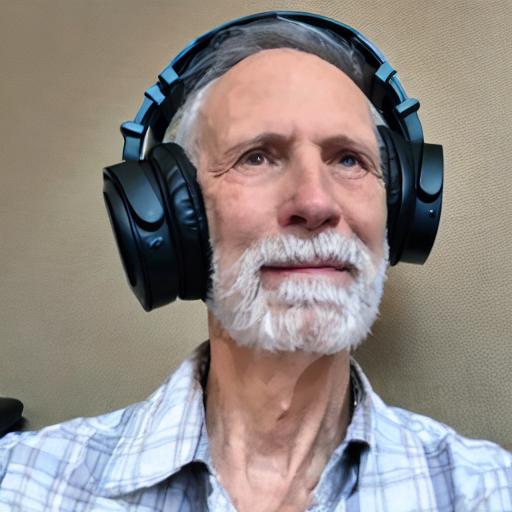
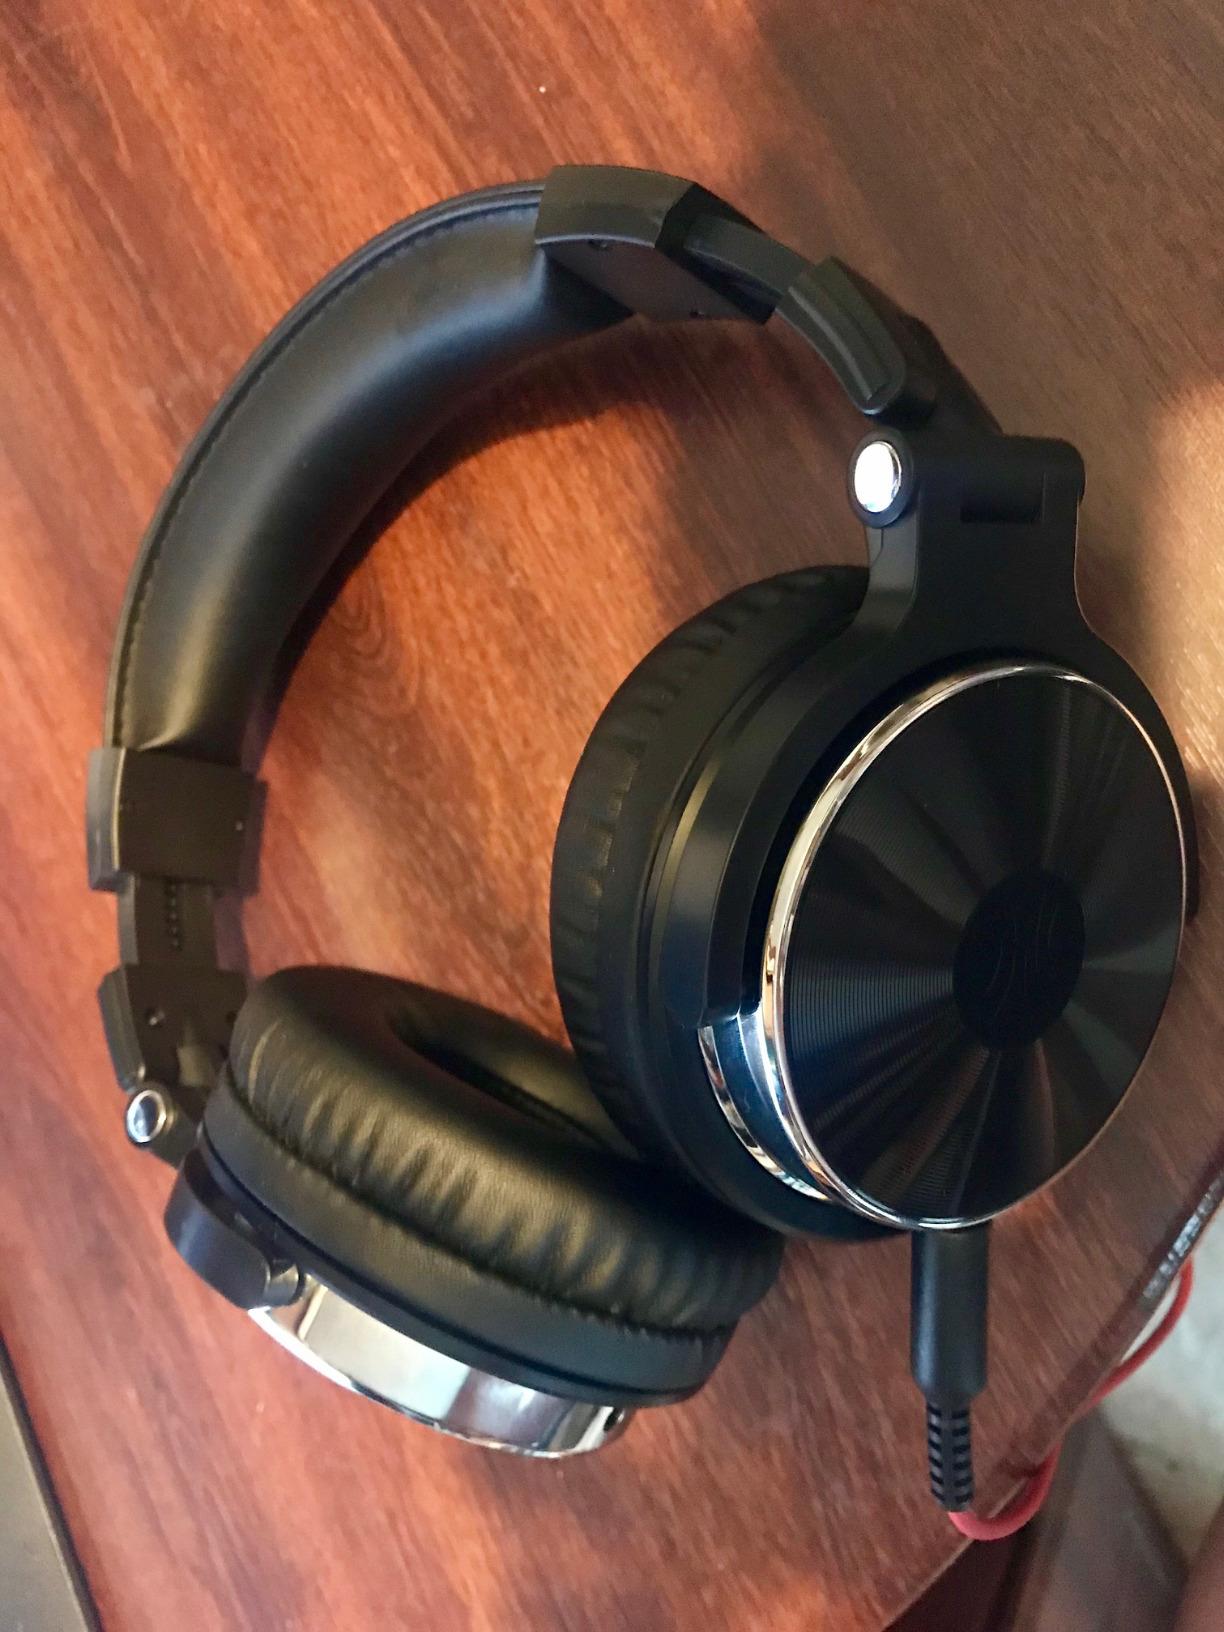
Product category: headphones
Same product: no